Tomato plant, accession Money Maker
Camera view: tilt-top (135 deg); turntable rotation: 0 degrees
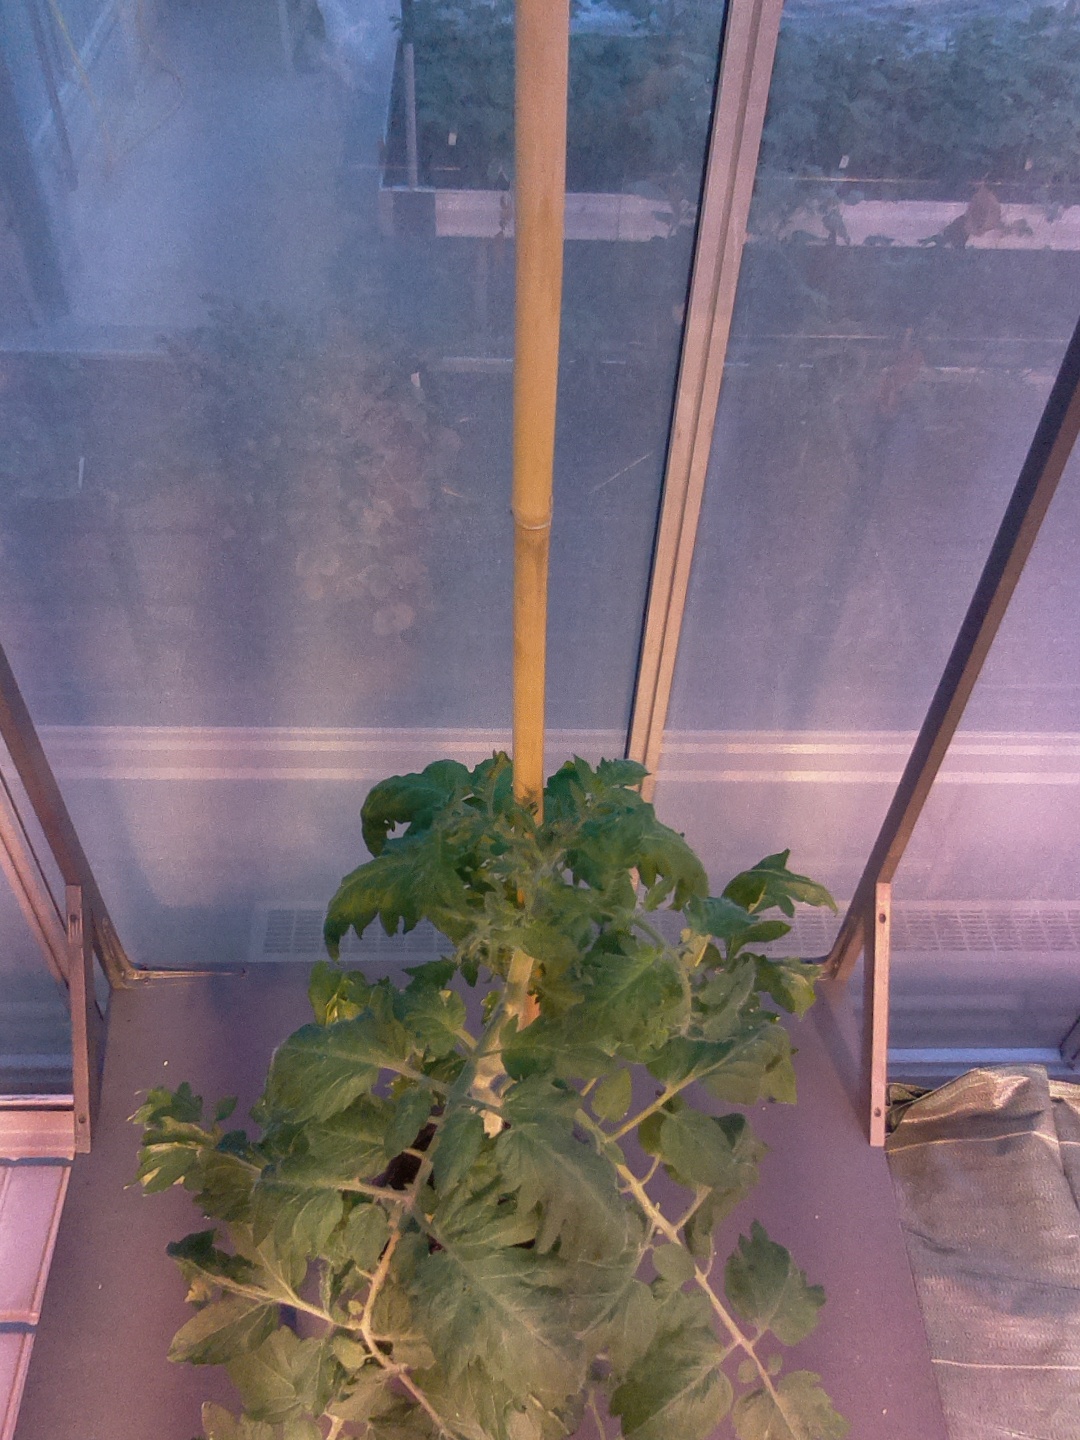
BBCH growth stage 64: 40%-50% of flowers open